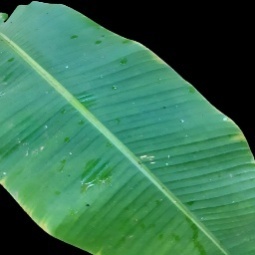
Label: Healthy